Hot stick

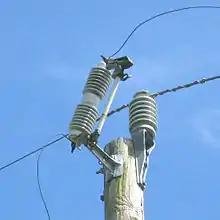
A fuse cutout on a power line pole

Hot sticks are made in different lengths, from simple sticks to telescoping models. Because the fiberglass provides electrical insulation, the hot stick allows utility workers to perform operations on power lines safely without de-energizing them or while the state of the power line is not yet known. This is essential because certain operations (such as opening or closing combination fuse/switches) must occasionally be performed on an energized line. A Fuse cutout is a crucial protective device that is used in electrical distribution system (overhead power lines). This cutout is to interrupt power flow when a fault has occurred, In order to use these fuse cutout the hot stick is used to safely open or close these. Additionally, after a fault occurs, the exact state of a line may not be certain; in this case, for reasons of crew safety, the utility workers must treat the line as though it were energized until it can be proven that it is not and safety ground cables can be applied to the line (so that the line is guaranteed to remain grounded/earthed while maintenance is performed upon it). If power tools are fitted to the end of the hot stick, they are usually powered hydraulically rather than electrically because, like the fiberglass of the hot stick, the hydraulic fluid is also a good insulator. The hydraulic power is commonly supplied from the bucket truck (cherry picker or aerial work platform) supporting the workers.